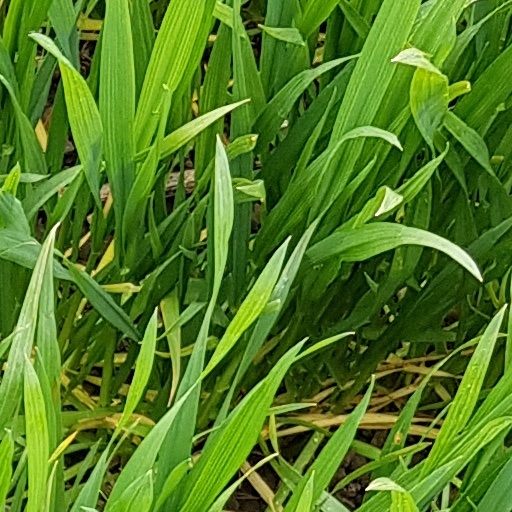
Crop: wheat